Neyland Stadium

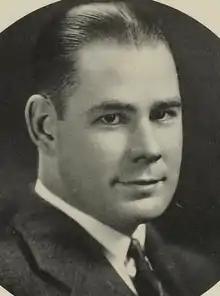
The stadium was named after General Robert Neyland in 1962

In 1962, the stadium was renamed Neyland Stadium in honor of General Robert Neyland, the recently deceased former athletic director and coach. Neyland, the man credited with making the Vols a national football power, coached the team from 1926 to 1952, with two interruptions for military service. In 1968, the stadium became one of the first stadiums to have an artificial turf surface. It stayed until natural grass was restored to the field in 1994. Reflecting the Vols' growth in stature, the stadium's capacity jumped more than 14-fold during his 38-year association with UT as either an assistant coach (1925), head coach (three separate tenures from 1926 to 1952), or athletic director (1946–1962). By comparison, when Neyland arrived in Knoxville in 1925, Shields-Watkins Field was not even a fraction the size of Tennessee's largest stadium at the time Vanderbilt's Dudley Field. Shortly before his death, he spearheaded the stadium's first major expansion. The plans he drafted were so far ahead of their time that they have formed the basis for every expansion since then. The playing surface is still named Shields–Watkins Field.